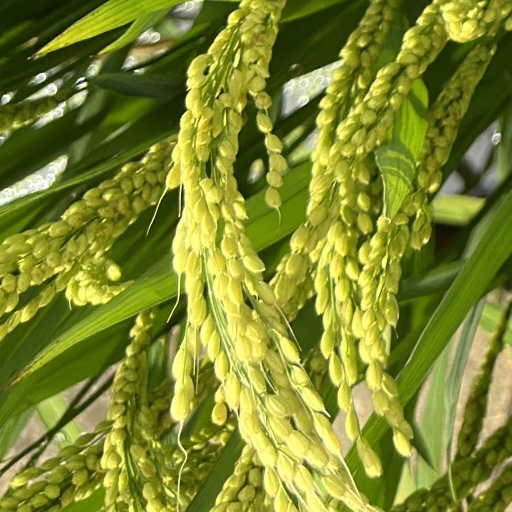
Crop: rice